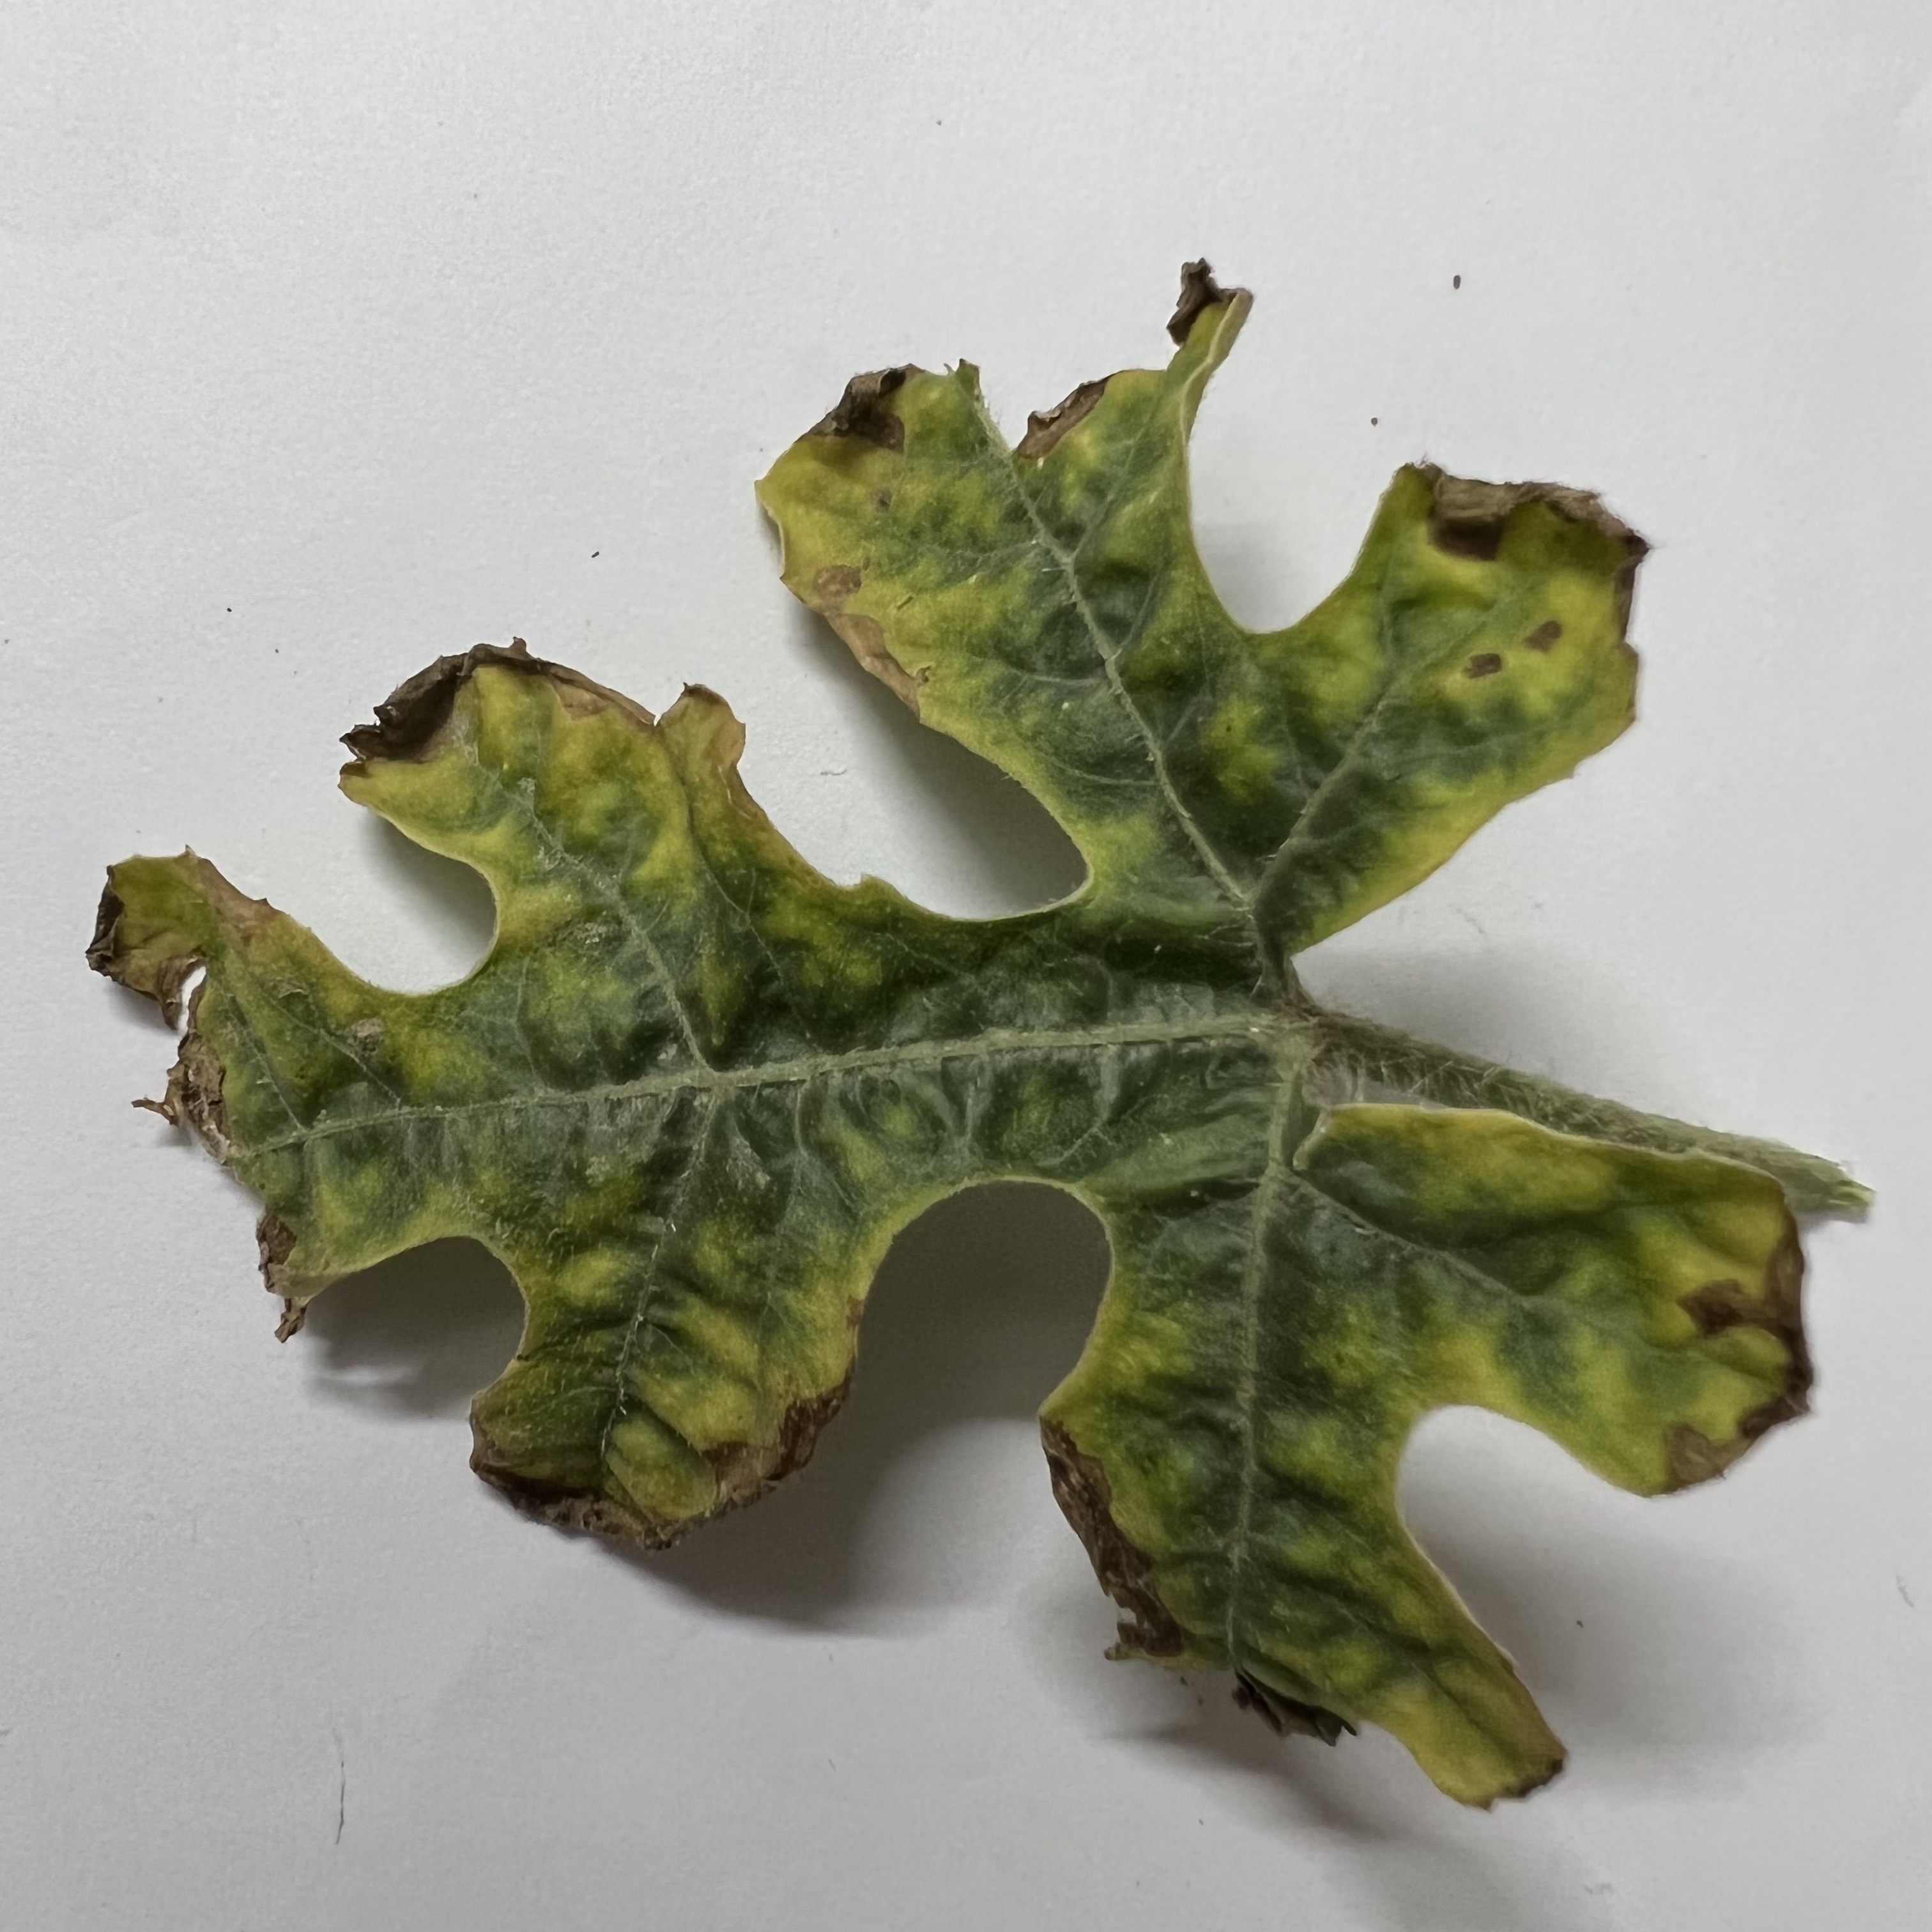
Label: Downy_Mildew